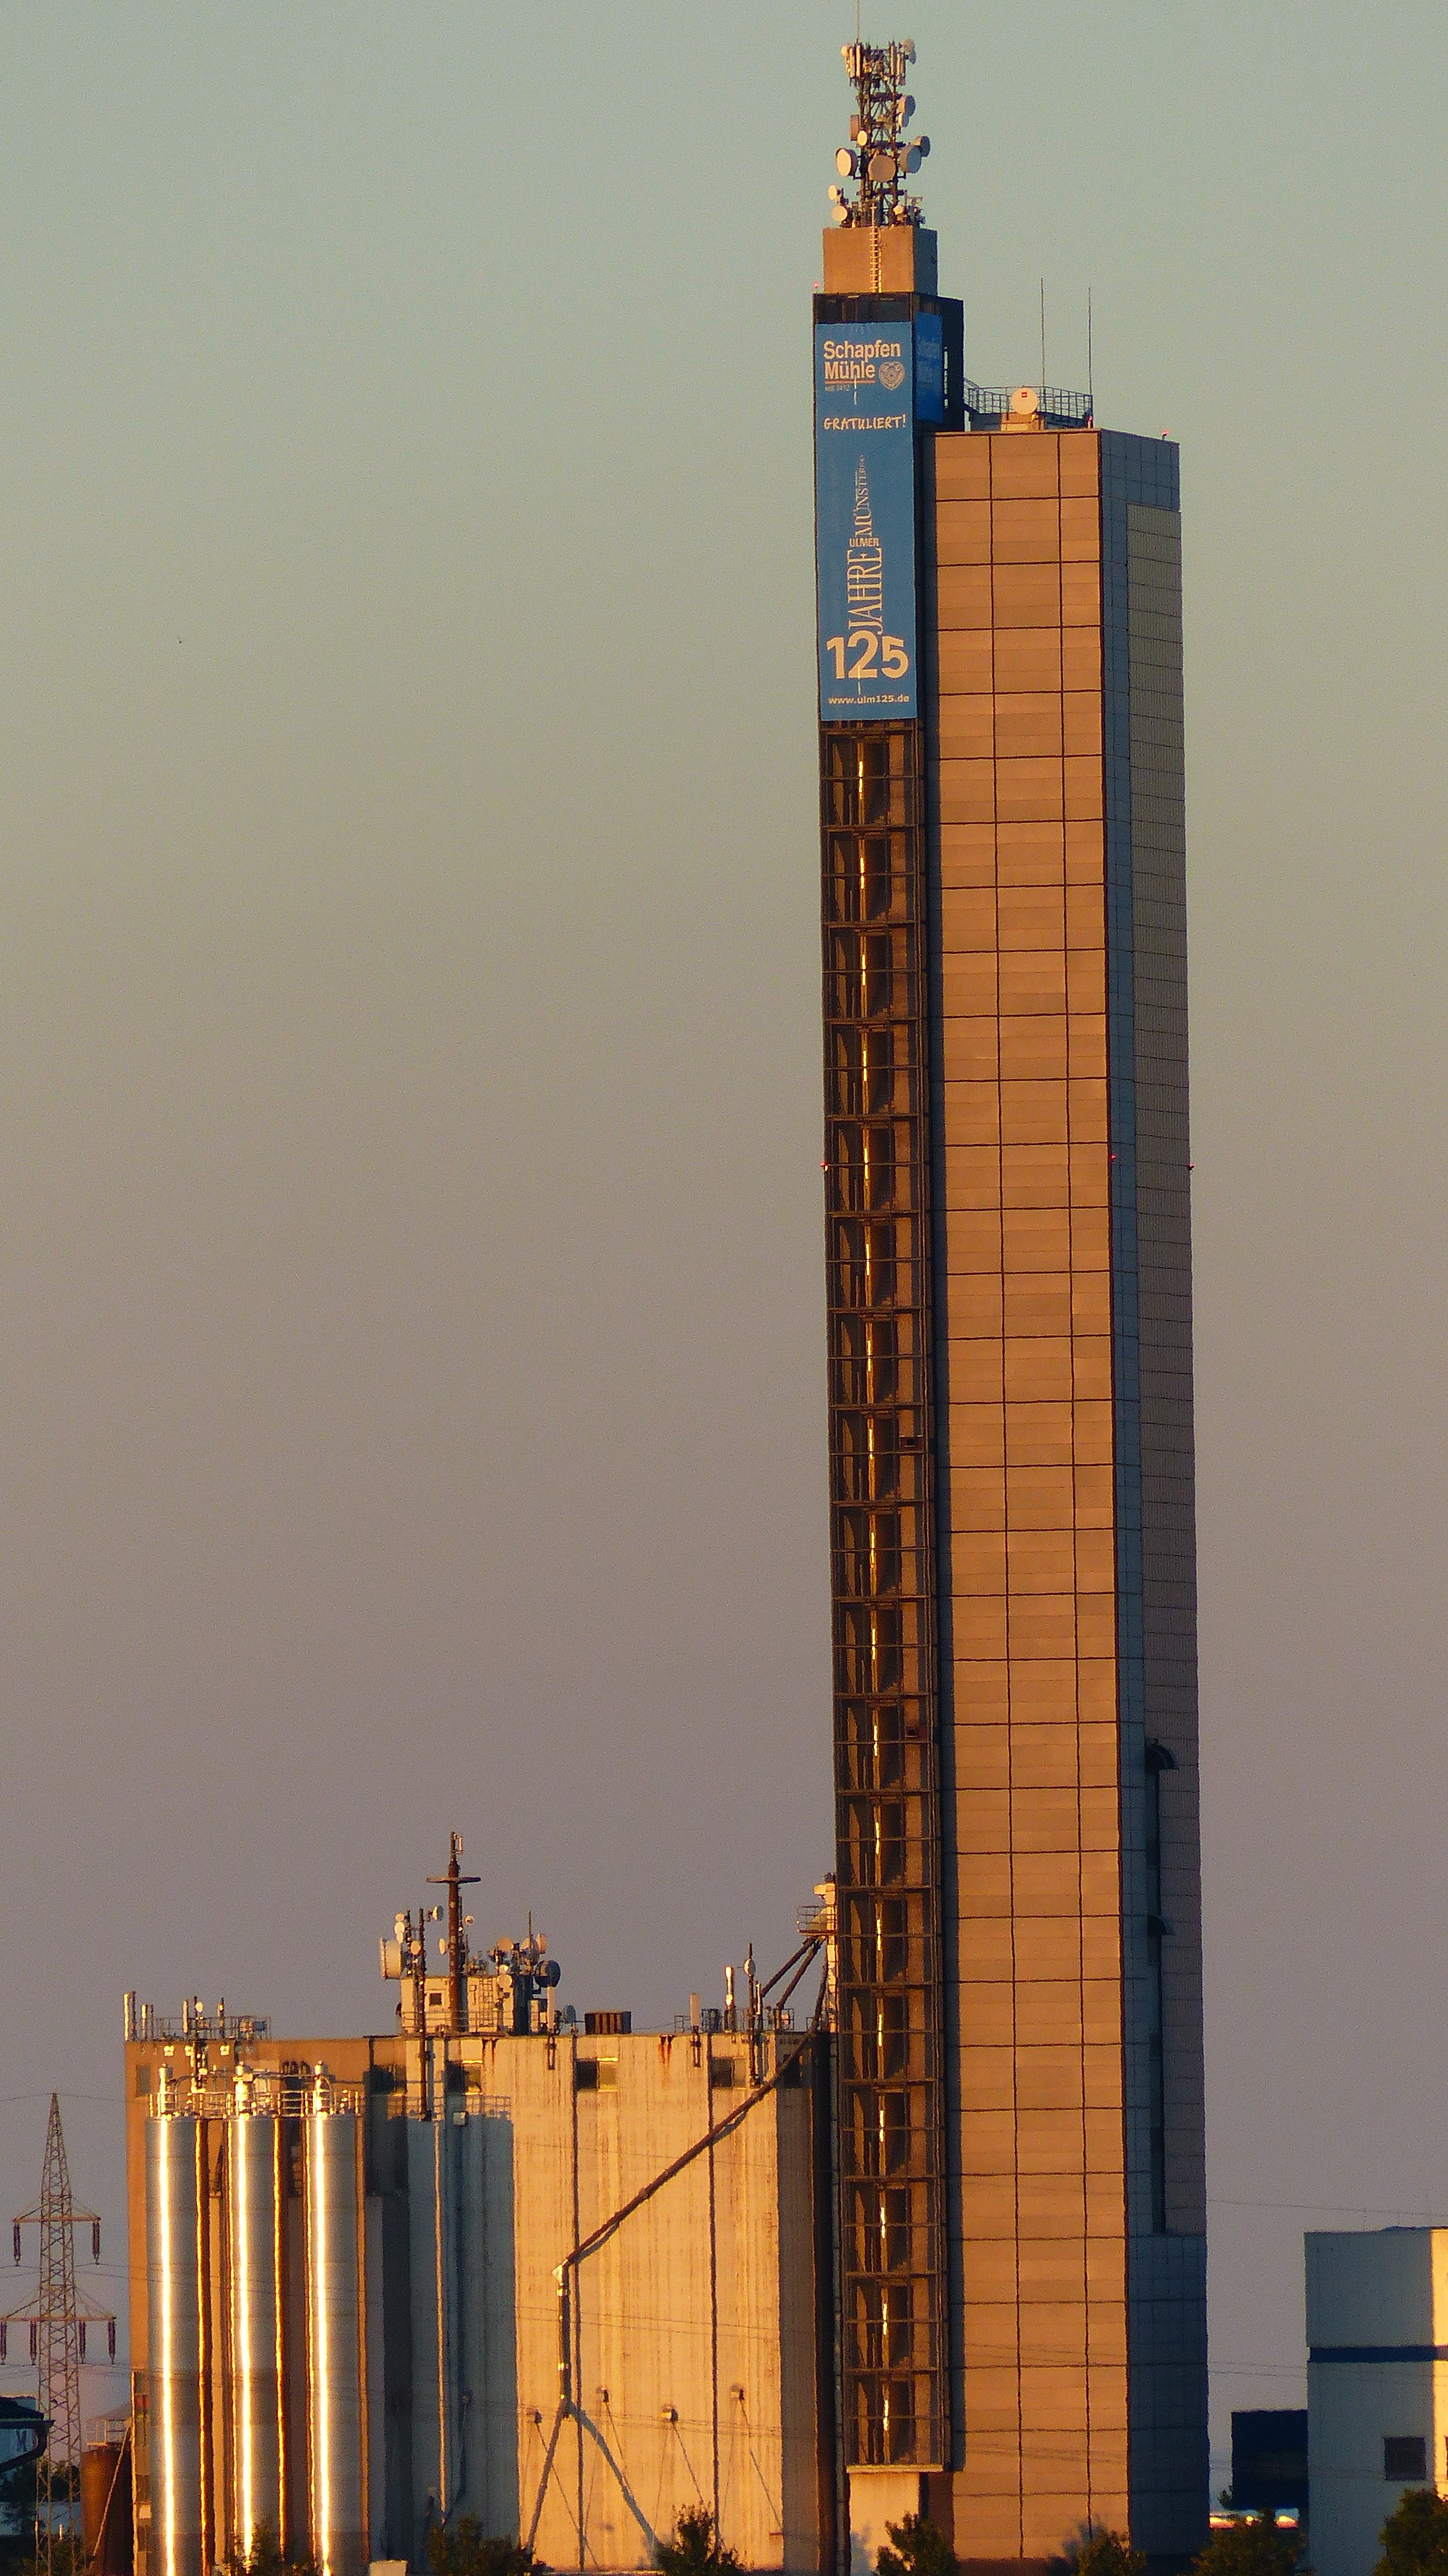
architecture, sky, skyline, building, city, skyscraper, cityscape, downtown, daytime, tower, landmark, industry, tower block, silo, metropolis, control tower, urban area, grain silo, schapfe mill, jungingen, highest grain silo, metropolitan area, 125 years of ulm